Award

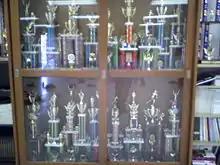
Some of the trophies earned by the NJROTC unit of Port Charlotte High School.

An award, sometimes called a distinction, is given to a recipient as a token of recognition of excellence in a certain field. When the token is a medal, ribbon or other item designed for wearing, it is known as a decoration.